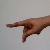
The image shows a hand gesture representing the letter 'P' in Indian Sign Language.